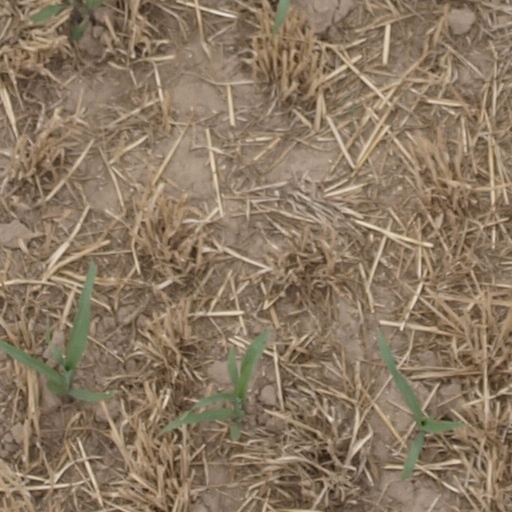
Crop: maize; corn